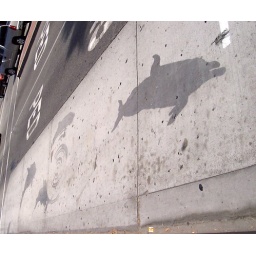
These dolphins were swimming in the bus stop.